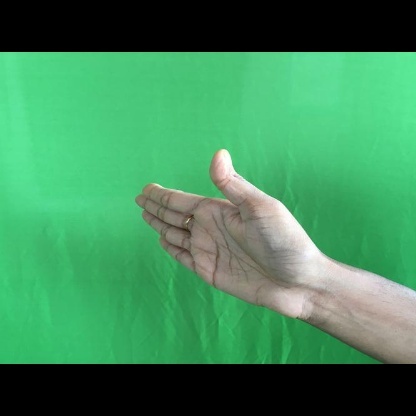
Mudra: Ardhachandran